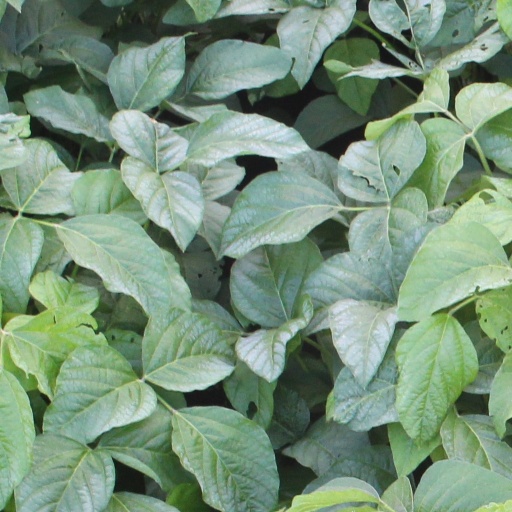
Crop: soybean